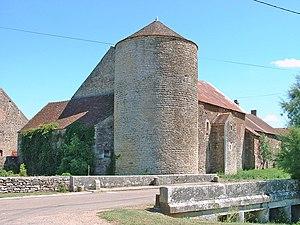
Cet article recense une partie des monuments historiques de l'Yonne, en France.
Cisery est une ancienne commune française, autrefois Cisery-les-Grands-Ormes, située dans le département de l'Yonne en région Bourgogne-Franche-Comté. Le 1ᵉʳ janvier 2019, elle devient commune déléguée de Guillon-Terre-Plaine.
Guillon-Terre-Plaine est une commune nouvelle située dans le département de l'Yonne, en région Bourgogne-Franche-Comté, créée le 1ᵉʳ janvier 2019.
Le château de Cisery est un château situé à Cisery, en France.